Vampire

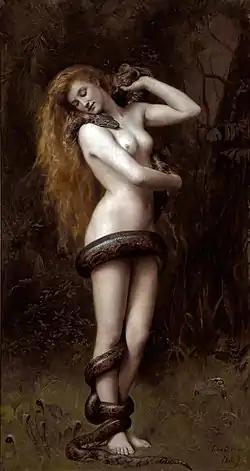
A painting of a naked woman with a snake wrapped around her.

Tales of supernatural beings consuming the blood or flesh of the living have been found in nearly every culture around the world for many centuries. The term "vampire" did not exist in ancient times. Blood drinking and similar activities were attributed to demons or spirits who would eat flesh and drink blood; even the devil was considered synonymous with the vampire. Almost every culture associates blood drinking with some kind of revenant or demon, or in some cases a deity. In India tales of vetālas, ghoulish beings that inhabit corpses, have been compiled in the "Baitāl Pacīsī"; a prominent story in the "Kathāsaritsāgara" tells of King Vikramāditya and his nightly quests to capture an elusive one. "Piśāca", the returned spirits of evil-doers or those who died insane, also bear vampiric attributes.